John Ramsay McCulloch

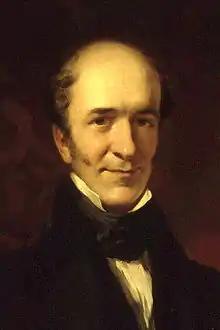
John Ramsay McCulloch by Daniel Macnee

John Ramsay McCulloch (1 March 1789 – 11 November 1864) was a Scottish economist, author and editor, widely regarded as the leader of the Ricardian school of economists after the death of David Ricardo in 1823. He was appointed the first professor of political economy at University College London in 1828. He wrote extensively on economic policy, and was a pioneer in the collection, statistical analysis and publication of economic data.